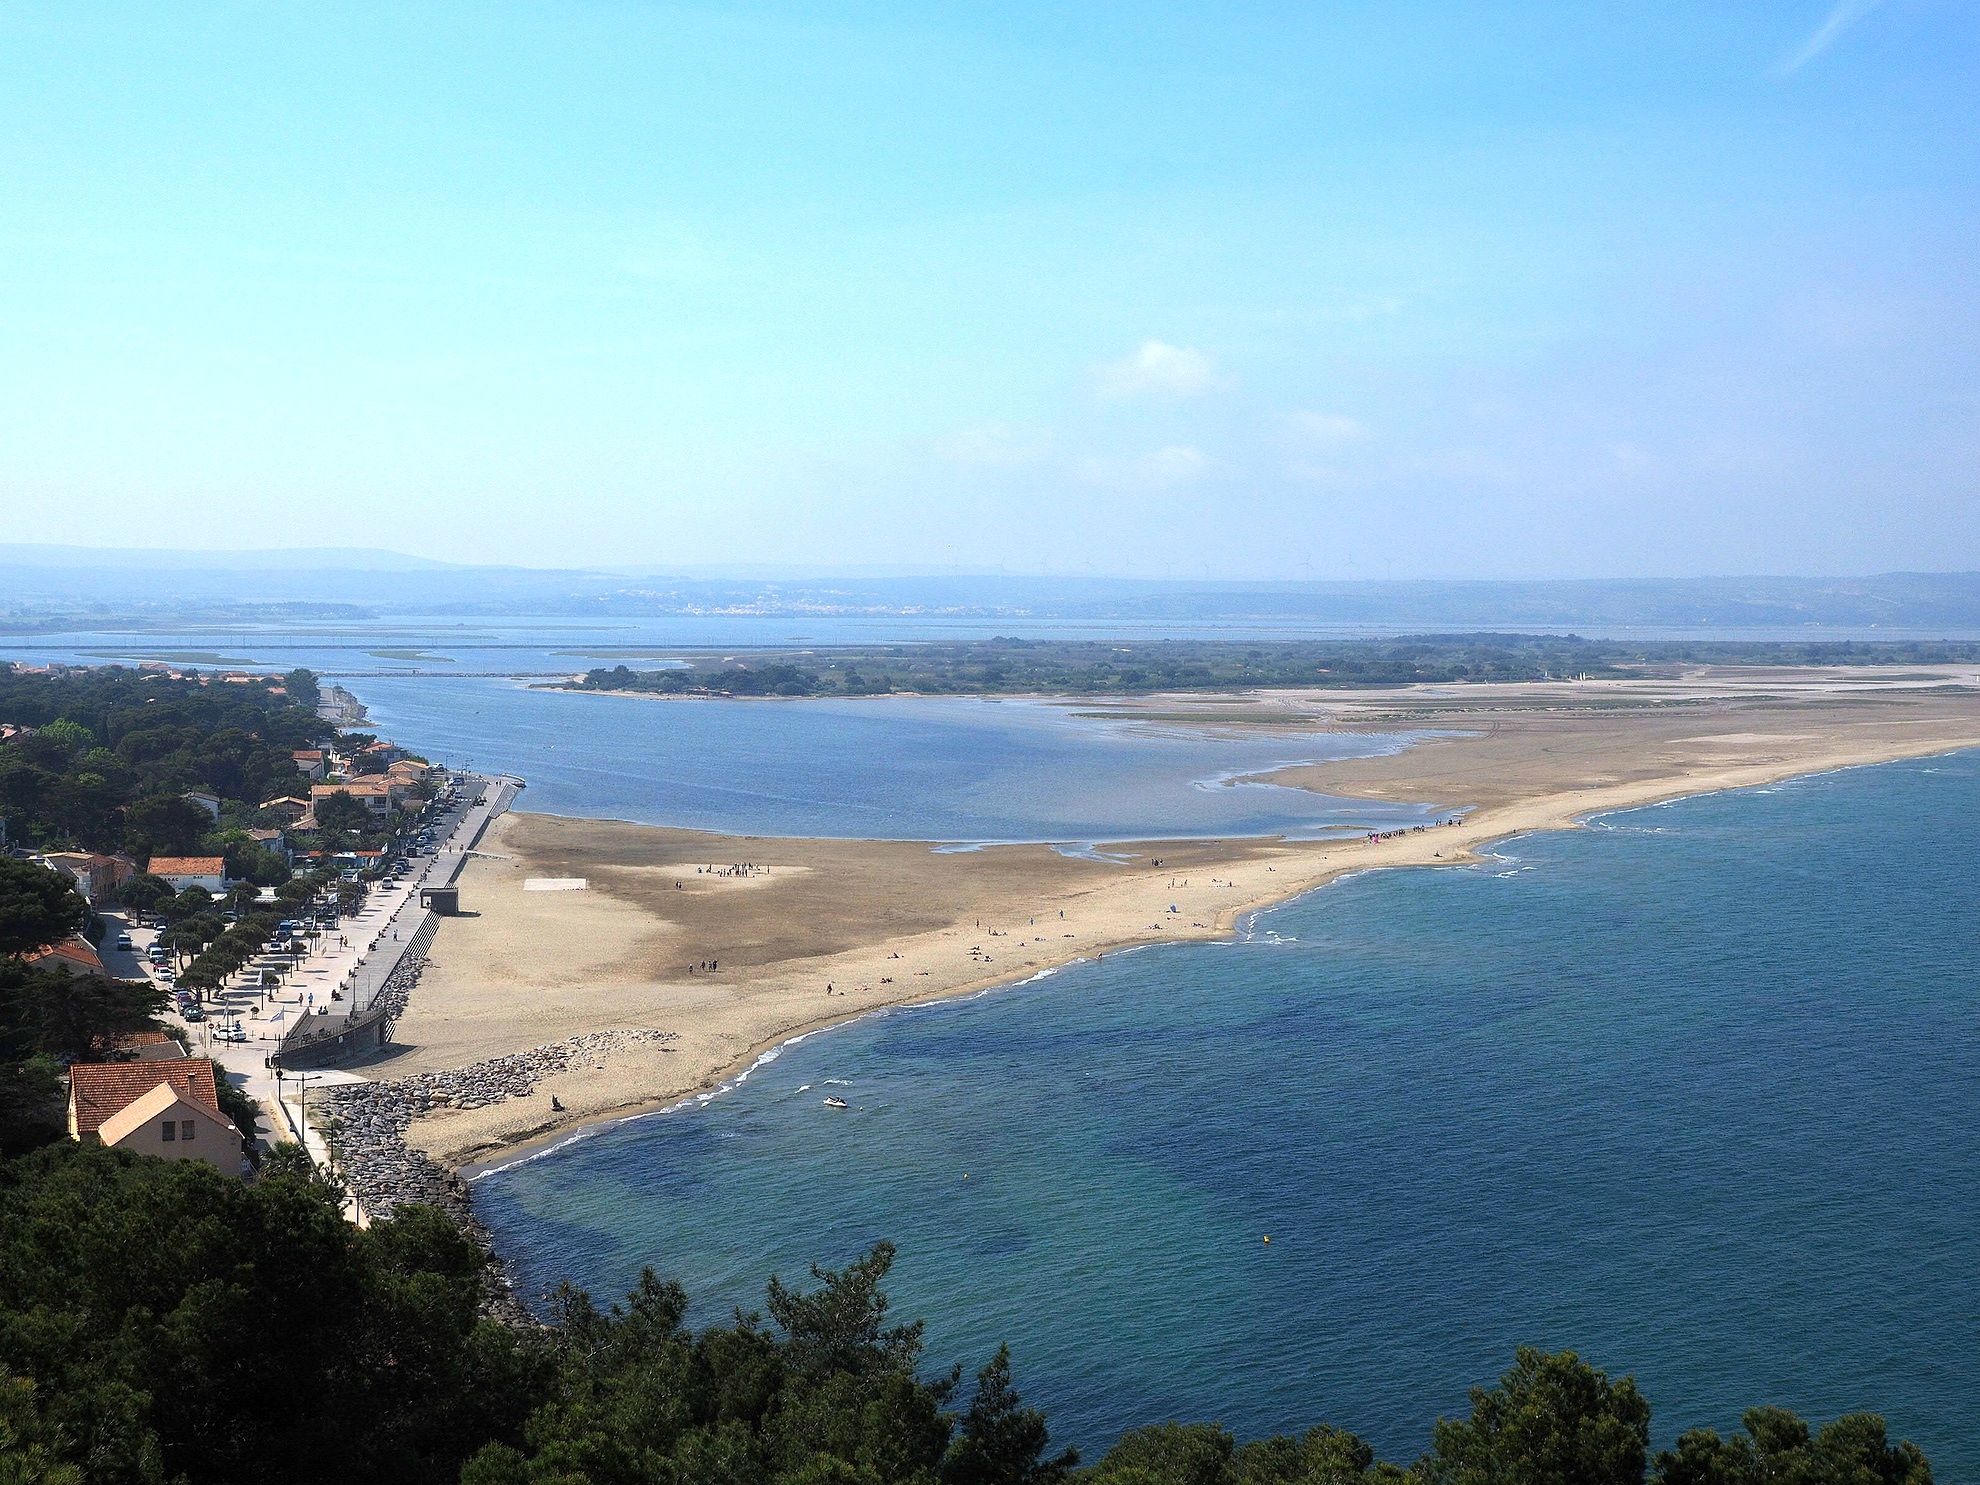
beach, landscape, sea, coast, water, sand, ocean, horizon, shore, wave, vacation, cliff, france, cove, bay, terrain, body of water, cape, wind wave